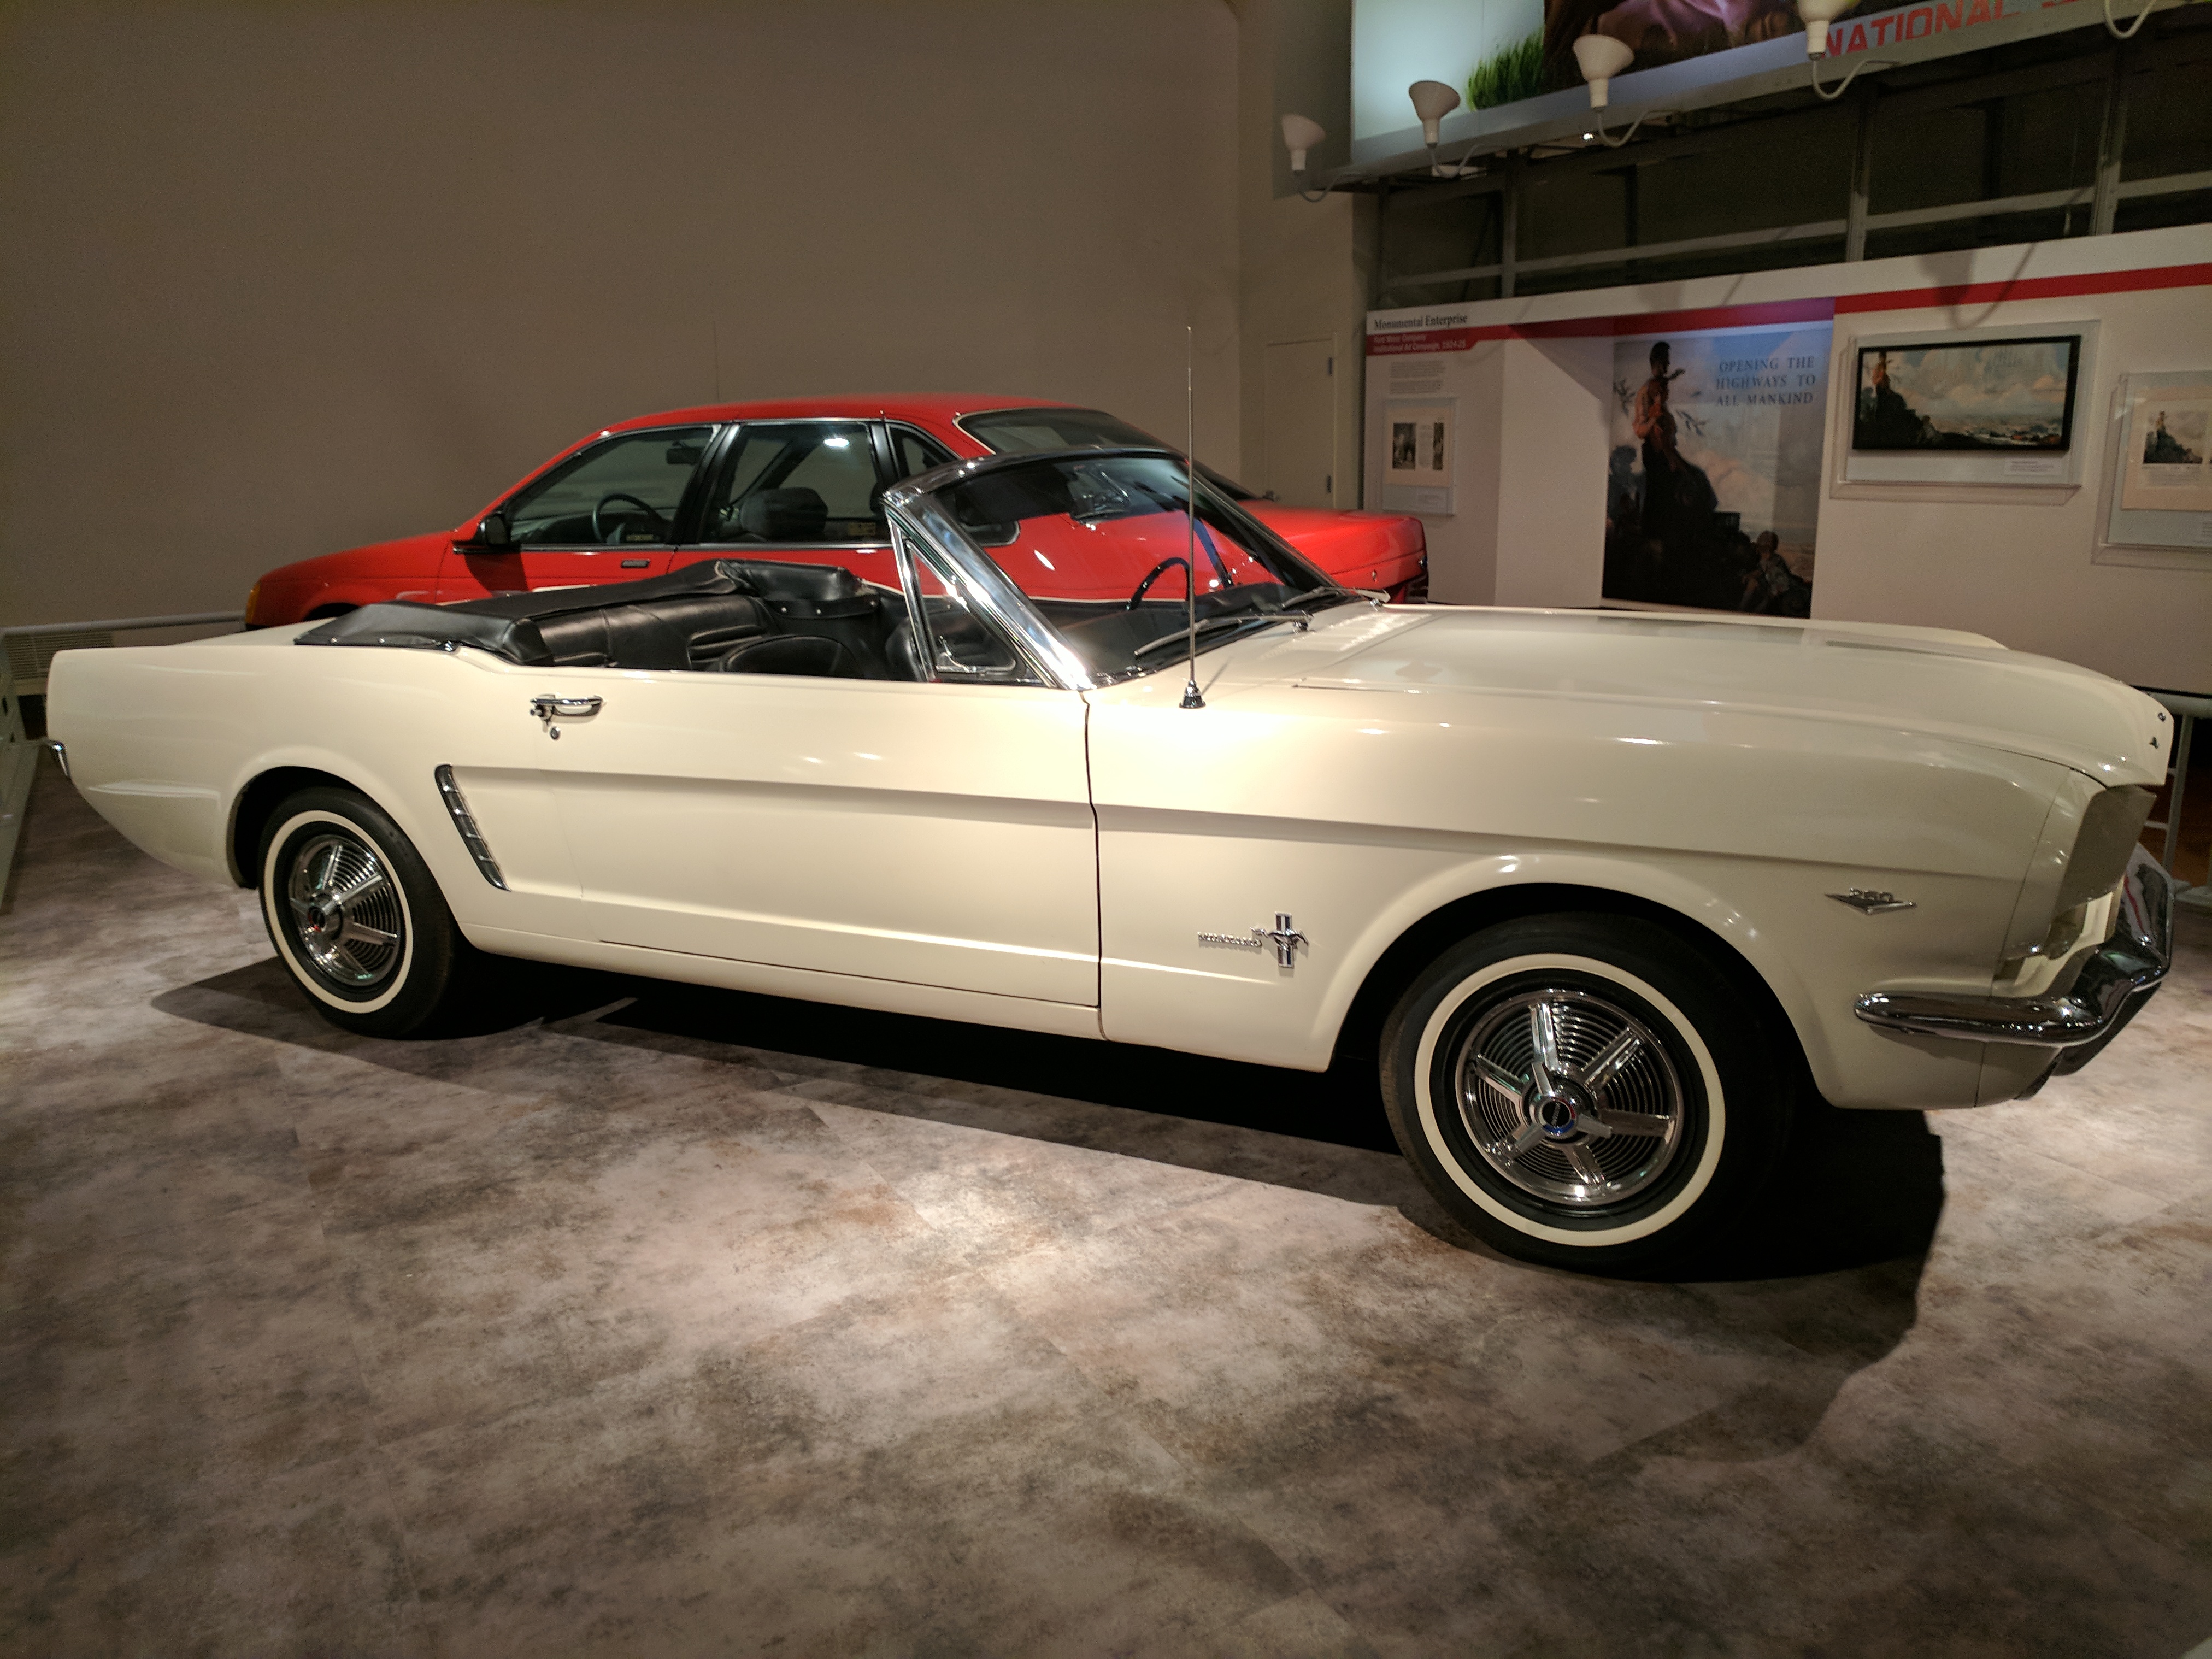
ford, museum, car, cars, auto, automobile, automobiles, machine, machines, land vehicle, vehicle, automotive design, motor vehicle, sedan, muscle car, alloy wheel, wheel, classic car, automotive wheel system, rim, pony car, custom car, sports car, hood, coupe, tire, hardtop, first generation ford mustang, auto part, personal luxury car, convertible, ford mustang, performance car, classic